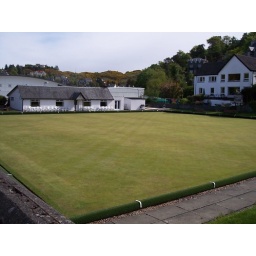
The bowling green that was across the street from our B&amp;amp;B in Oban.